Netherlands Antilles

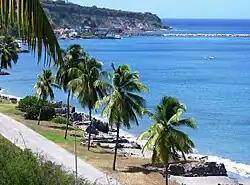
In the 18th century, Sint Eustatius was the most important Dutch island in the Caribbean.

Spanish explorers discovered both the leeward (Alonso de Ojeda, 1499) and windward (Christopher Columbus, 1493) island groups in the late 16th century. However, the Spanish Crown only founded settlements in the Leeward Islands.